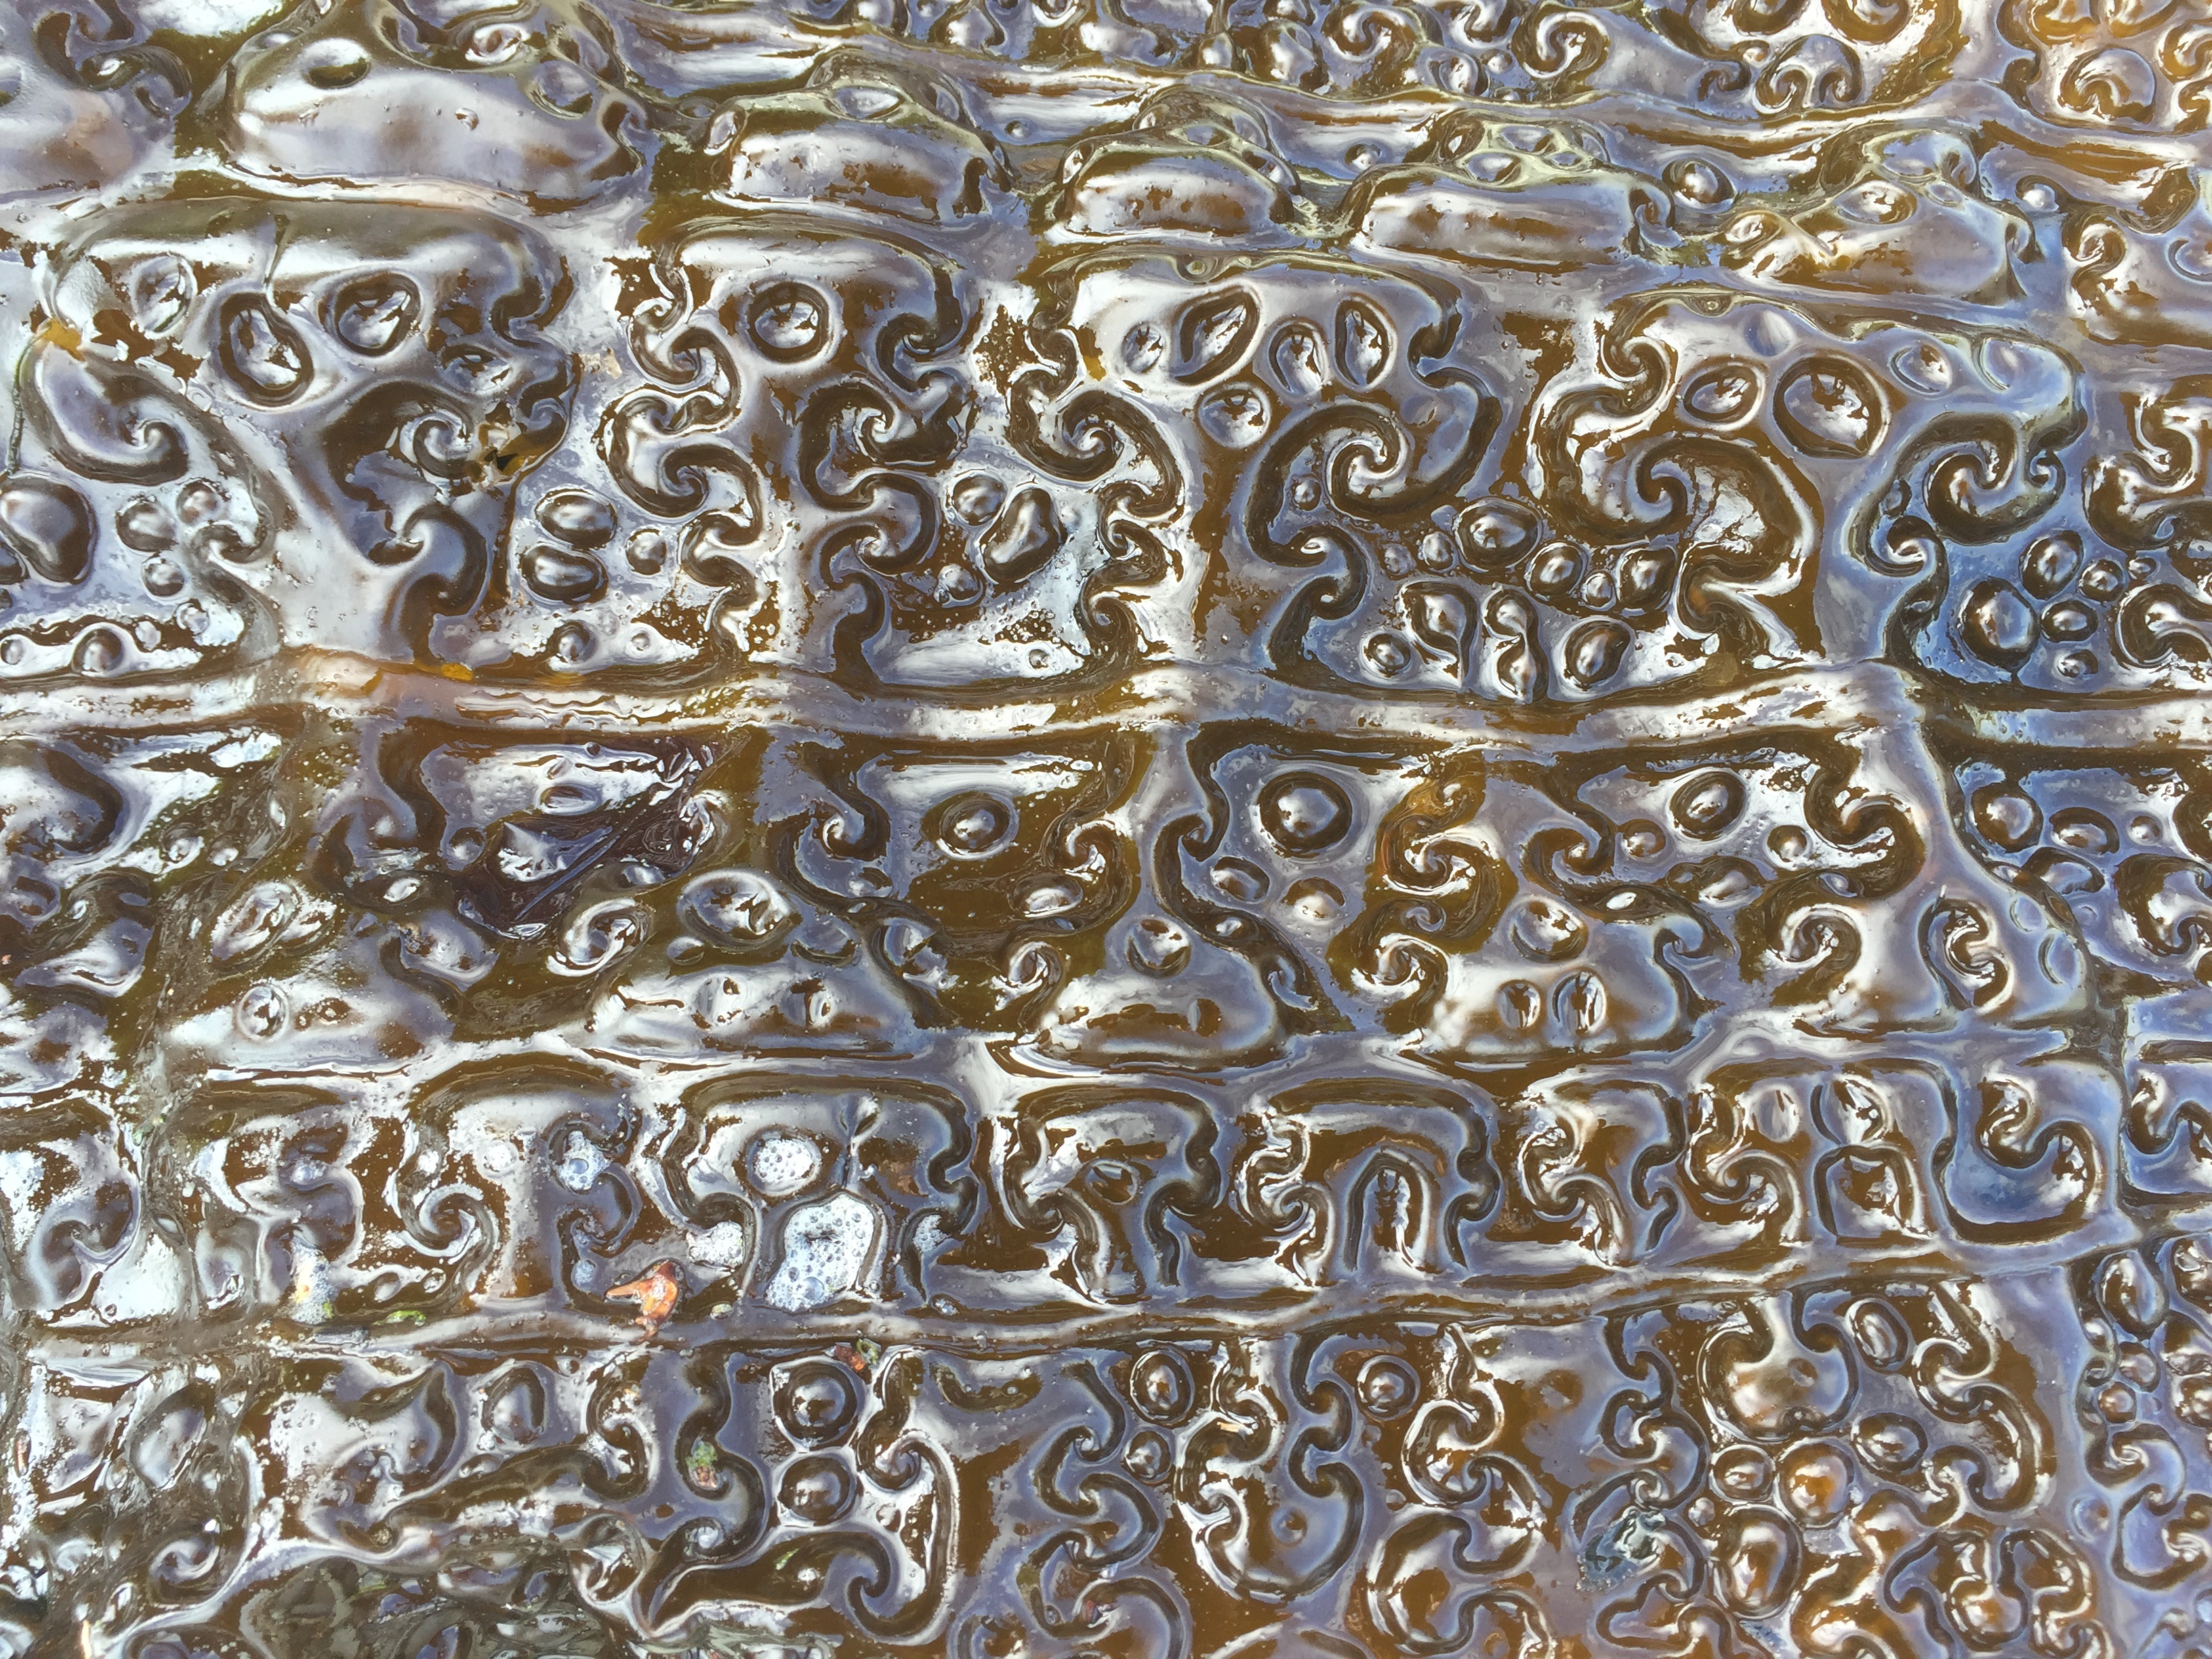
beach, chain, pattern, seaweed, metal, material, art, design, carving, relief, kelp, stone carving